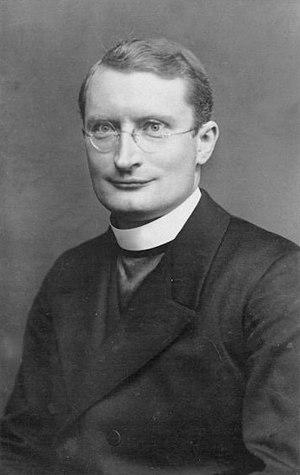
Albert Willimsky né le 29 décembre 1890 à Głogówek en Silésie prussienne, mort le 22 février 1940 au Camp de concentration de Sachsenhausen est un prêtre catholique allemand, assassiné par les nazis. Défenseur des droits des travailleurs forcés polonais, il a été torturé à mort dans un des camps de concentration nazis.